Kipo and the Age of Wonderbeasts

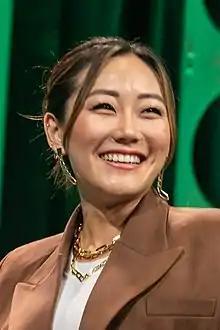
Karen Fukuhara voices Kipo.

"Kipo and the Age of Wonderbeasts" was created by Radford Sechrist, previously a storyboard artist for "Dan Vs." and later director on the "". After quitting his job as an animator, Sechrist began posting the webcomic "Kipo" on Tumblr in 2015. The animated series based on the webcomic was first announced at the Annecy International Animated Film Festival in June 2019. Sechrist compared the series to "The Wizard of Oz", "but instead of ruby slippers [Kipo] has Converse on".